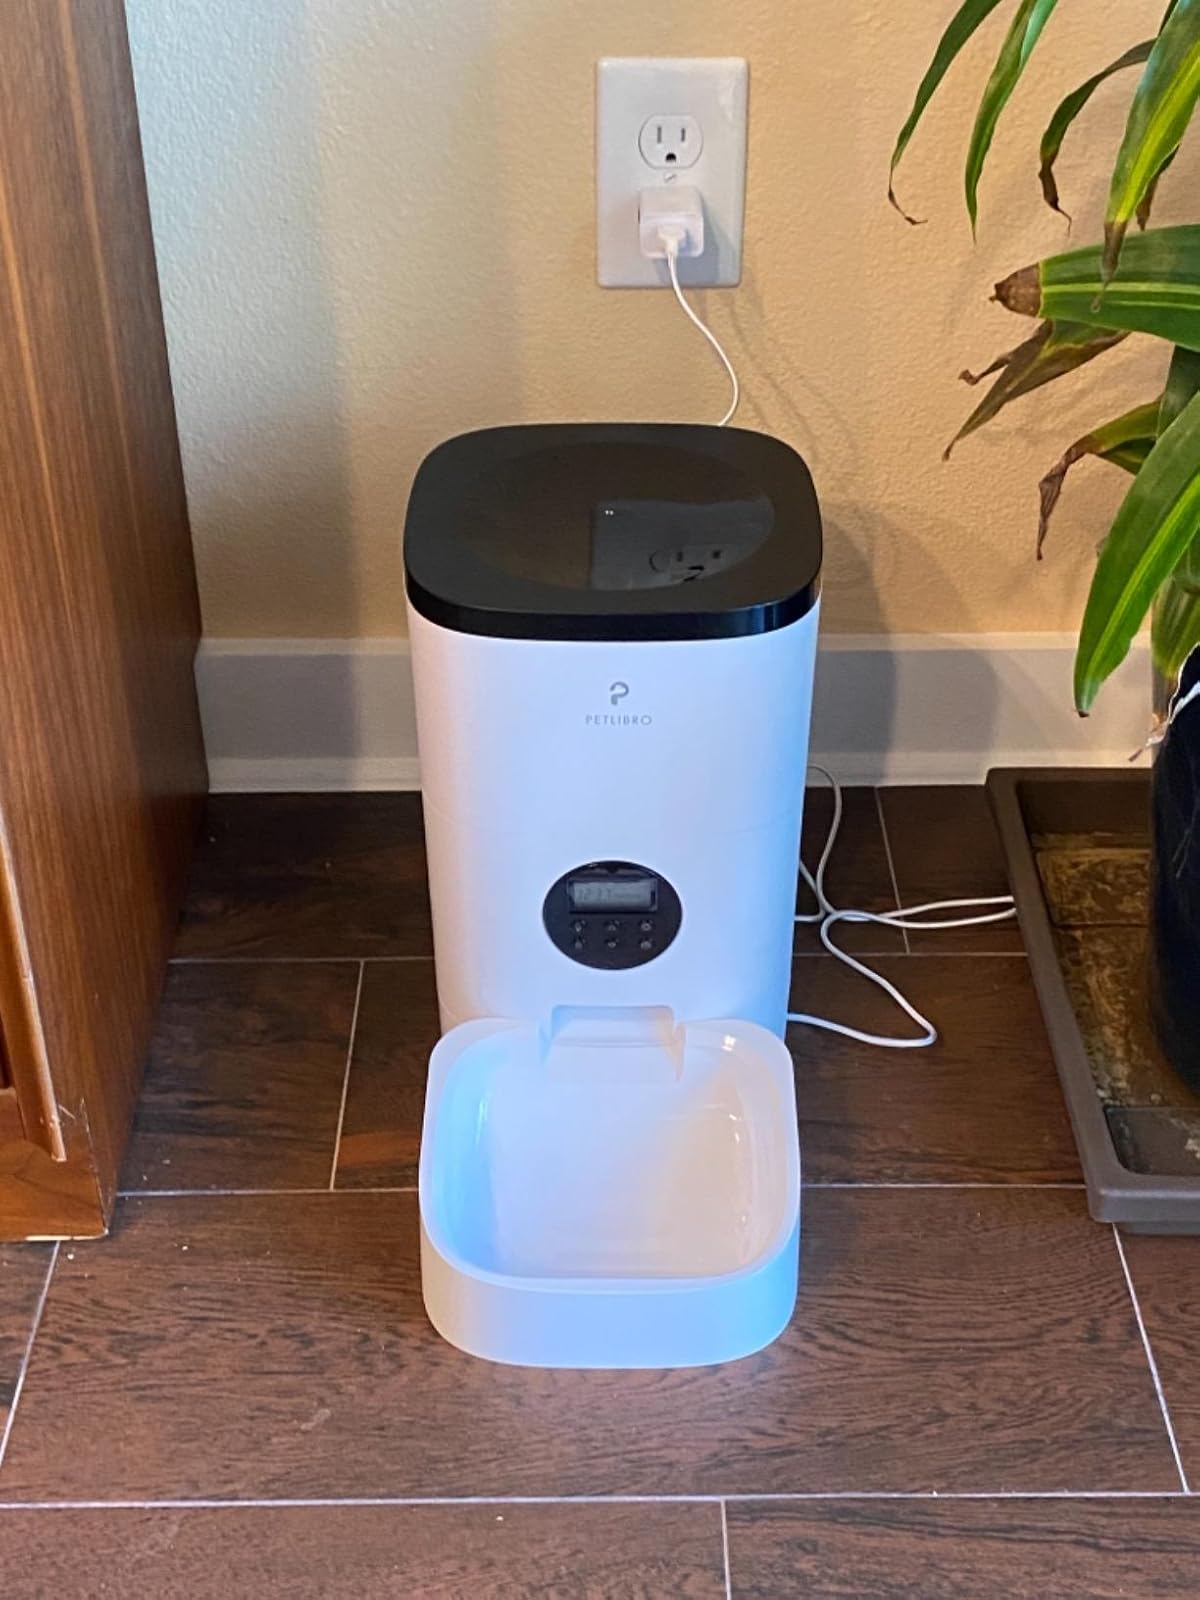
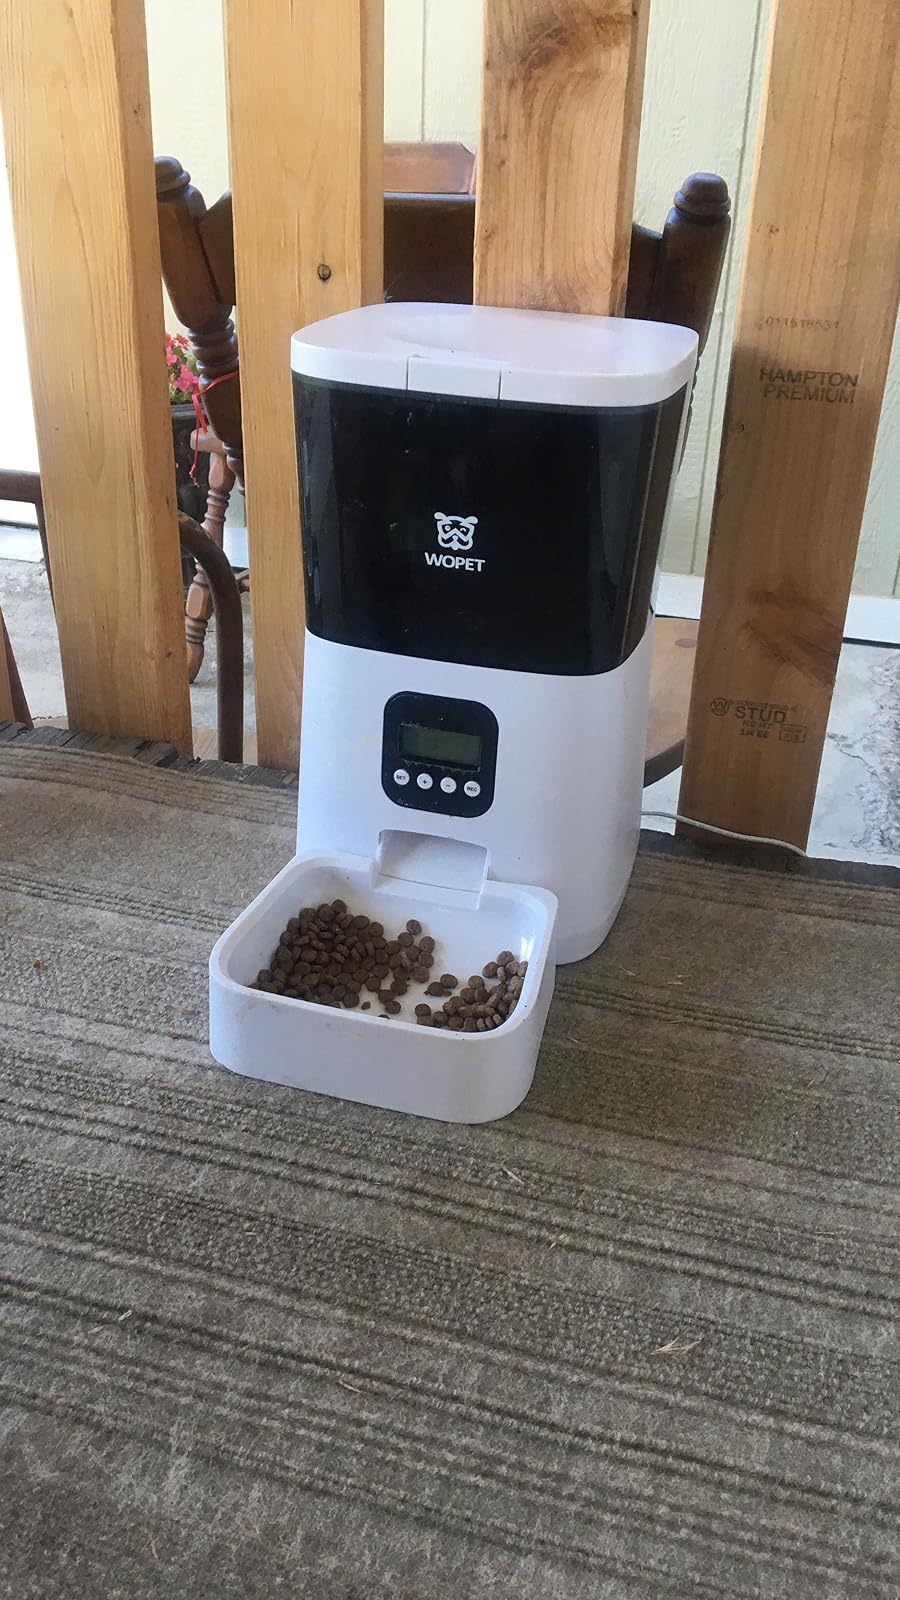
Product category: items_feeder
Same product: no